History of the Palace of Versailles

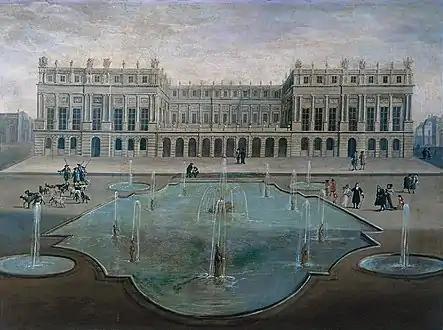
"Garden façade of the Palace of Versailles", ca. 1675, with the terrace that later became the Hall of Mirrors

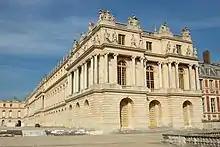
The South Wing of the château, overlooking the gardens. Construction commenced in 1679.

The western part of the "enveloppe" was given over almost entirely to a terrace, which was later enclosed with the construction of the Hall of Mirrors ("Galerie des Glaces"). The ground floor of the northern part of the "château neuf" was occupied by the "appartement des bains", which included a sunken octagonal tub with hot and cold running water. The King's brother and sister-in-law, Philippe I, Duke of Orléans and Elizabeth Charlotte, Madame Palatine occupied apartments on the ground floor of the southern part of the "château neuf". The upper story of the "château neuf "was reserved for private rooms for the king to the north and rooms for the King's children above the Queen's apartment to the south.